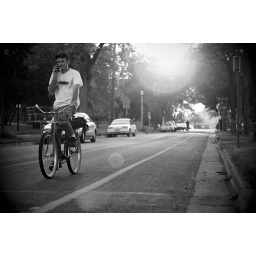
A man cycles down a Minneapolis street seemingly engrossed in a conversation on his mobile phone